IQ (2023 film)

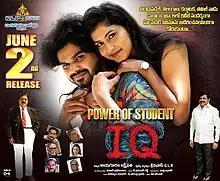
Release poster

IQ is a 2023 Indian Telugu-language romantic drama film directed by GLB Srinivas and produced by Kayagurala Lakshmipathi under K.L.P Movies. The main lead cast is Sai Charan, Pallavi and Trancy. Sameer Datta played as an Antagonist and the Supporting characters are played by Suman, K. Lakshmipathi, Banerjee, Satya Prakash, Surya, Geetha Singh, Shaking Seshu, Abba TV Hari Prasad and Sathipandu. The movie was released theatrically on 2 June 2023.